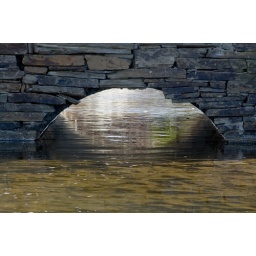
water under the bridge